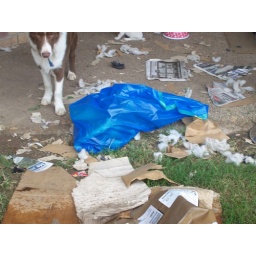
This is what Milo did to my backyard the box he rip apart had the puppies in it